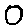
Label: 0